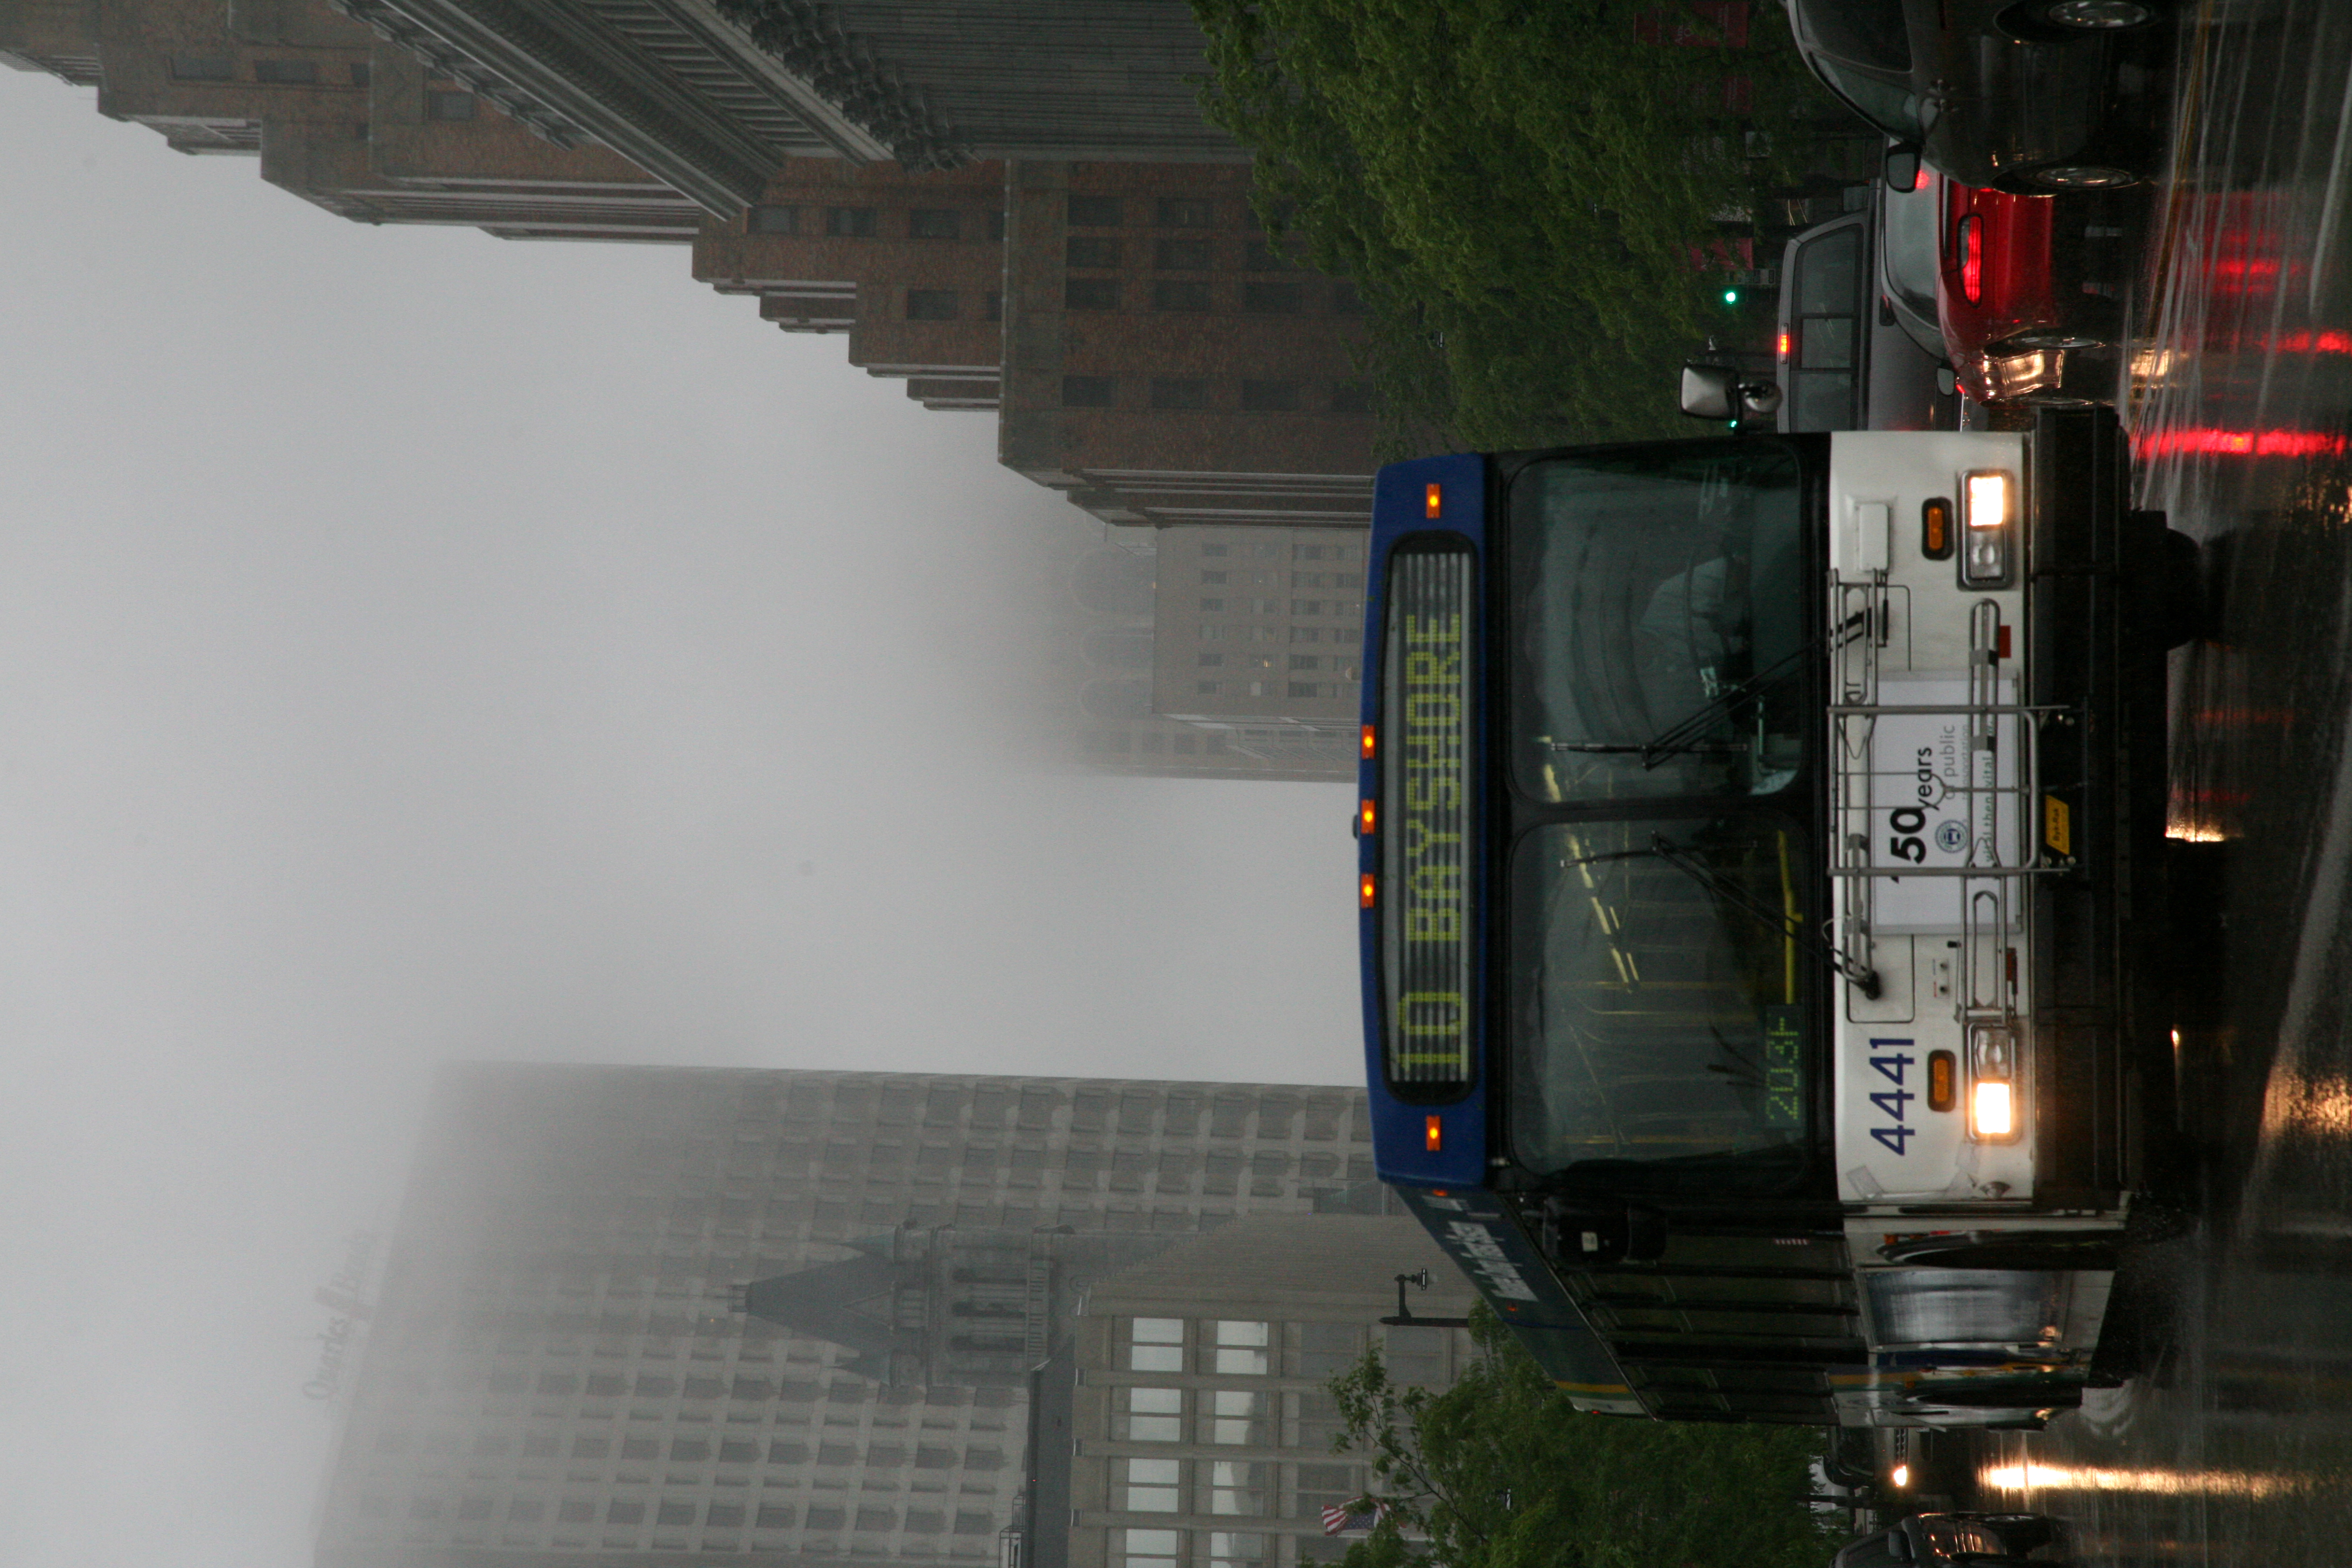
traffic, rain, transport, vehicle, weather, public transport, bus, pluie, cts, wisconsin, milwaukee, cta, land vehicle, atmospheric phenomenon, metropolitan area